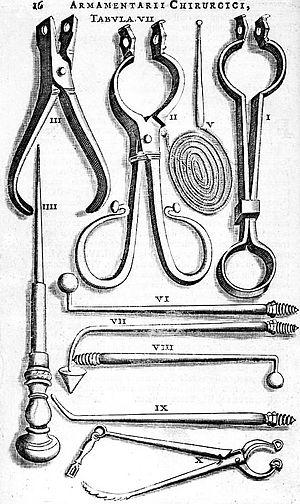
Jean Scultet, en allemand Johann Schultes, en latin Johannes Scultetus, est un chirurgien allemand.